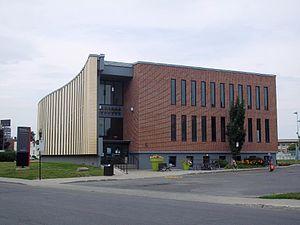
Bibliothèque Saint-Michel, 7 601, rue François-Perrault, Montréal
Bibliothèques de Montréal, nommé jusqu'en 2010 « Réseau des bibliothèques publiques de Montréal », est un ensemble de 45 bibliothèques publiques et un bibliobus, répartis sur le territoire de Montréal.
La Bibliothèque de Saint Michel est une bibliothèque de Montréal située dans l'arrondissement de Villeray–Saint-Michel–Parc-Extension. Elle est située au 7601, rue François-Perrault.